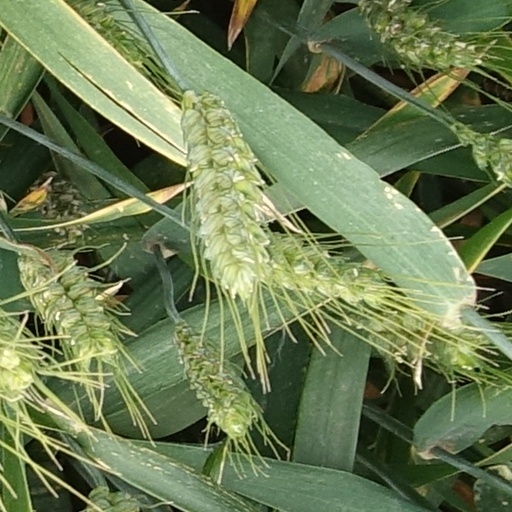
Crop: wheat